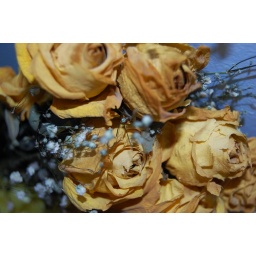
A set of plants and roses in my home.